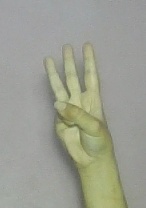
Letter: thaa